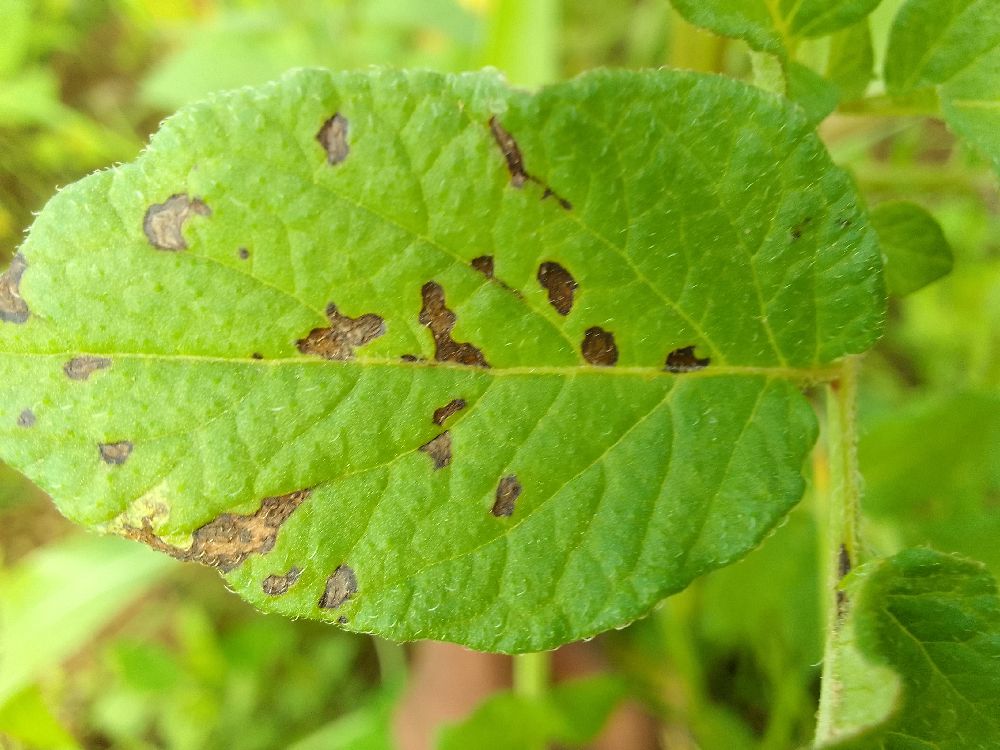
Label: Early blight